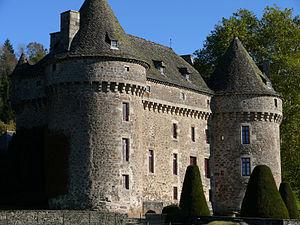
Château d'Auzers